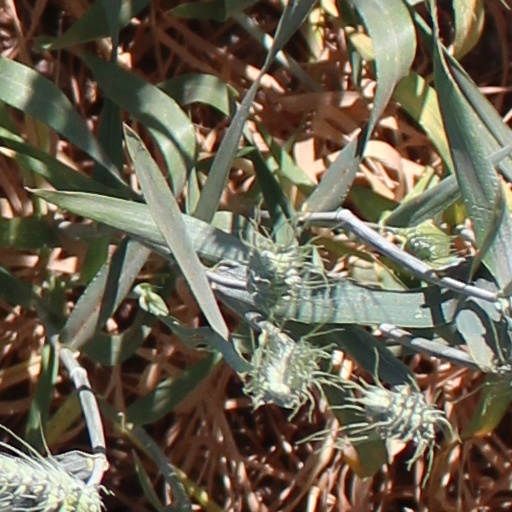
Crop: wheat